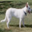
Label: dog